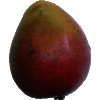
Label: red_mango